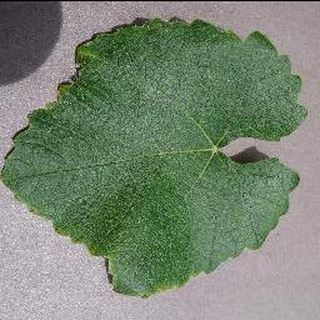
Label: healthy_grape